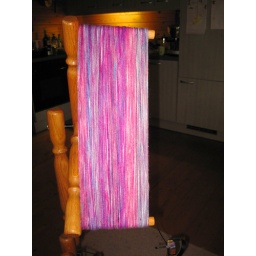
skein dyed in segmentsfirst skeined in segments with help from the white cat. Then dyed. Then reskeined with help from the black cat.*sigh*